Francis P. Duffy

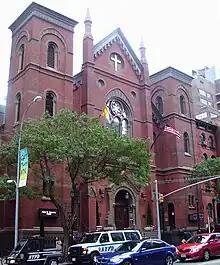
Holy Cross Church on 42nd Street in Manhattan, New York City.

Duffy then served as a pastor of Holy Cross Church in Hell's Kitchen, a block from Times Square, until his death. While there, he had one last opportunity to make a contribution to Catholic thought: in 1927, during Al Smith's campaign for president, the "Atlantic Monthly" published a letter by Charles C. Marshall, a Protestant lawyer, which questioned whether a Catholic could serve as a loyal president who would put the nation and the Constitution before his allegiance to the Pope, a common thread in American anti-Catholicism. Smith was given a chance to reply: his article, which was ghost-written by Duffy, was a classic statement of the intellectual ideas behind American Catholic patriotism. It hinted at notions of religious freedom and freedom of conscience which would not be spelled out by the Church itself until the Second Vatican Council's "Declaration on Religious Freedom" in the 1960s.